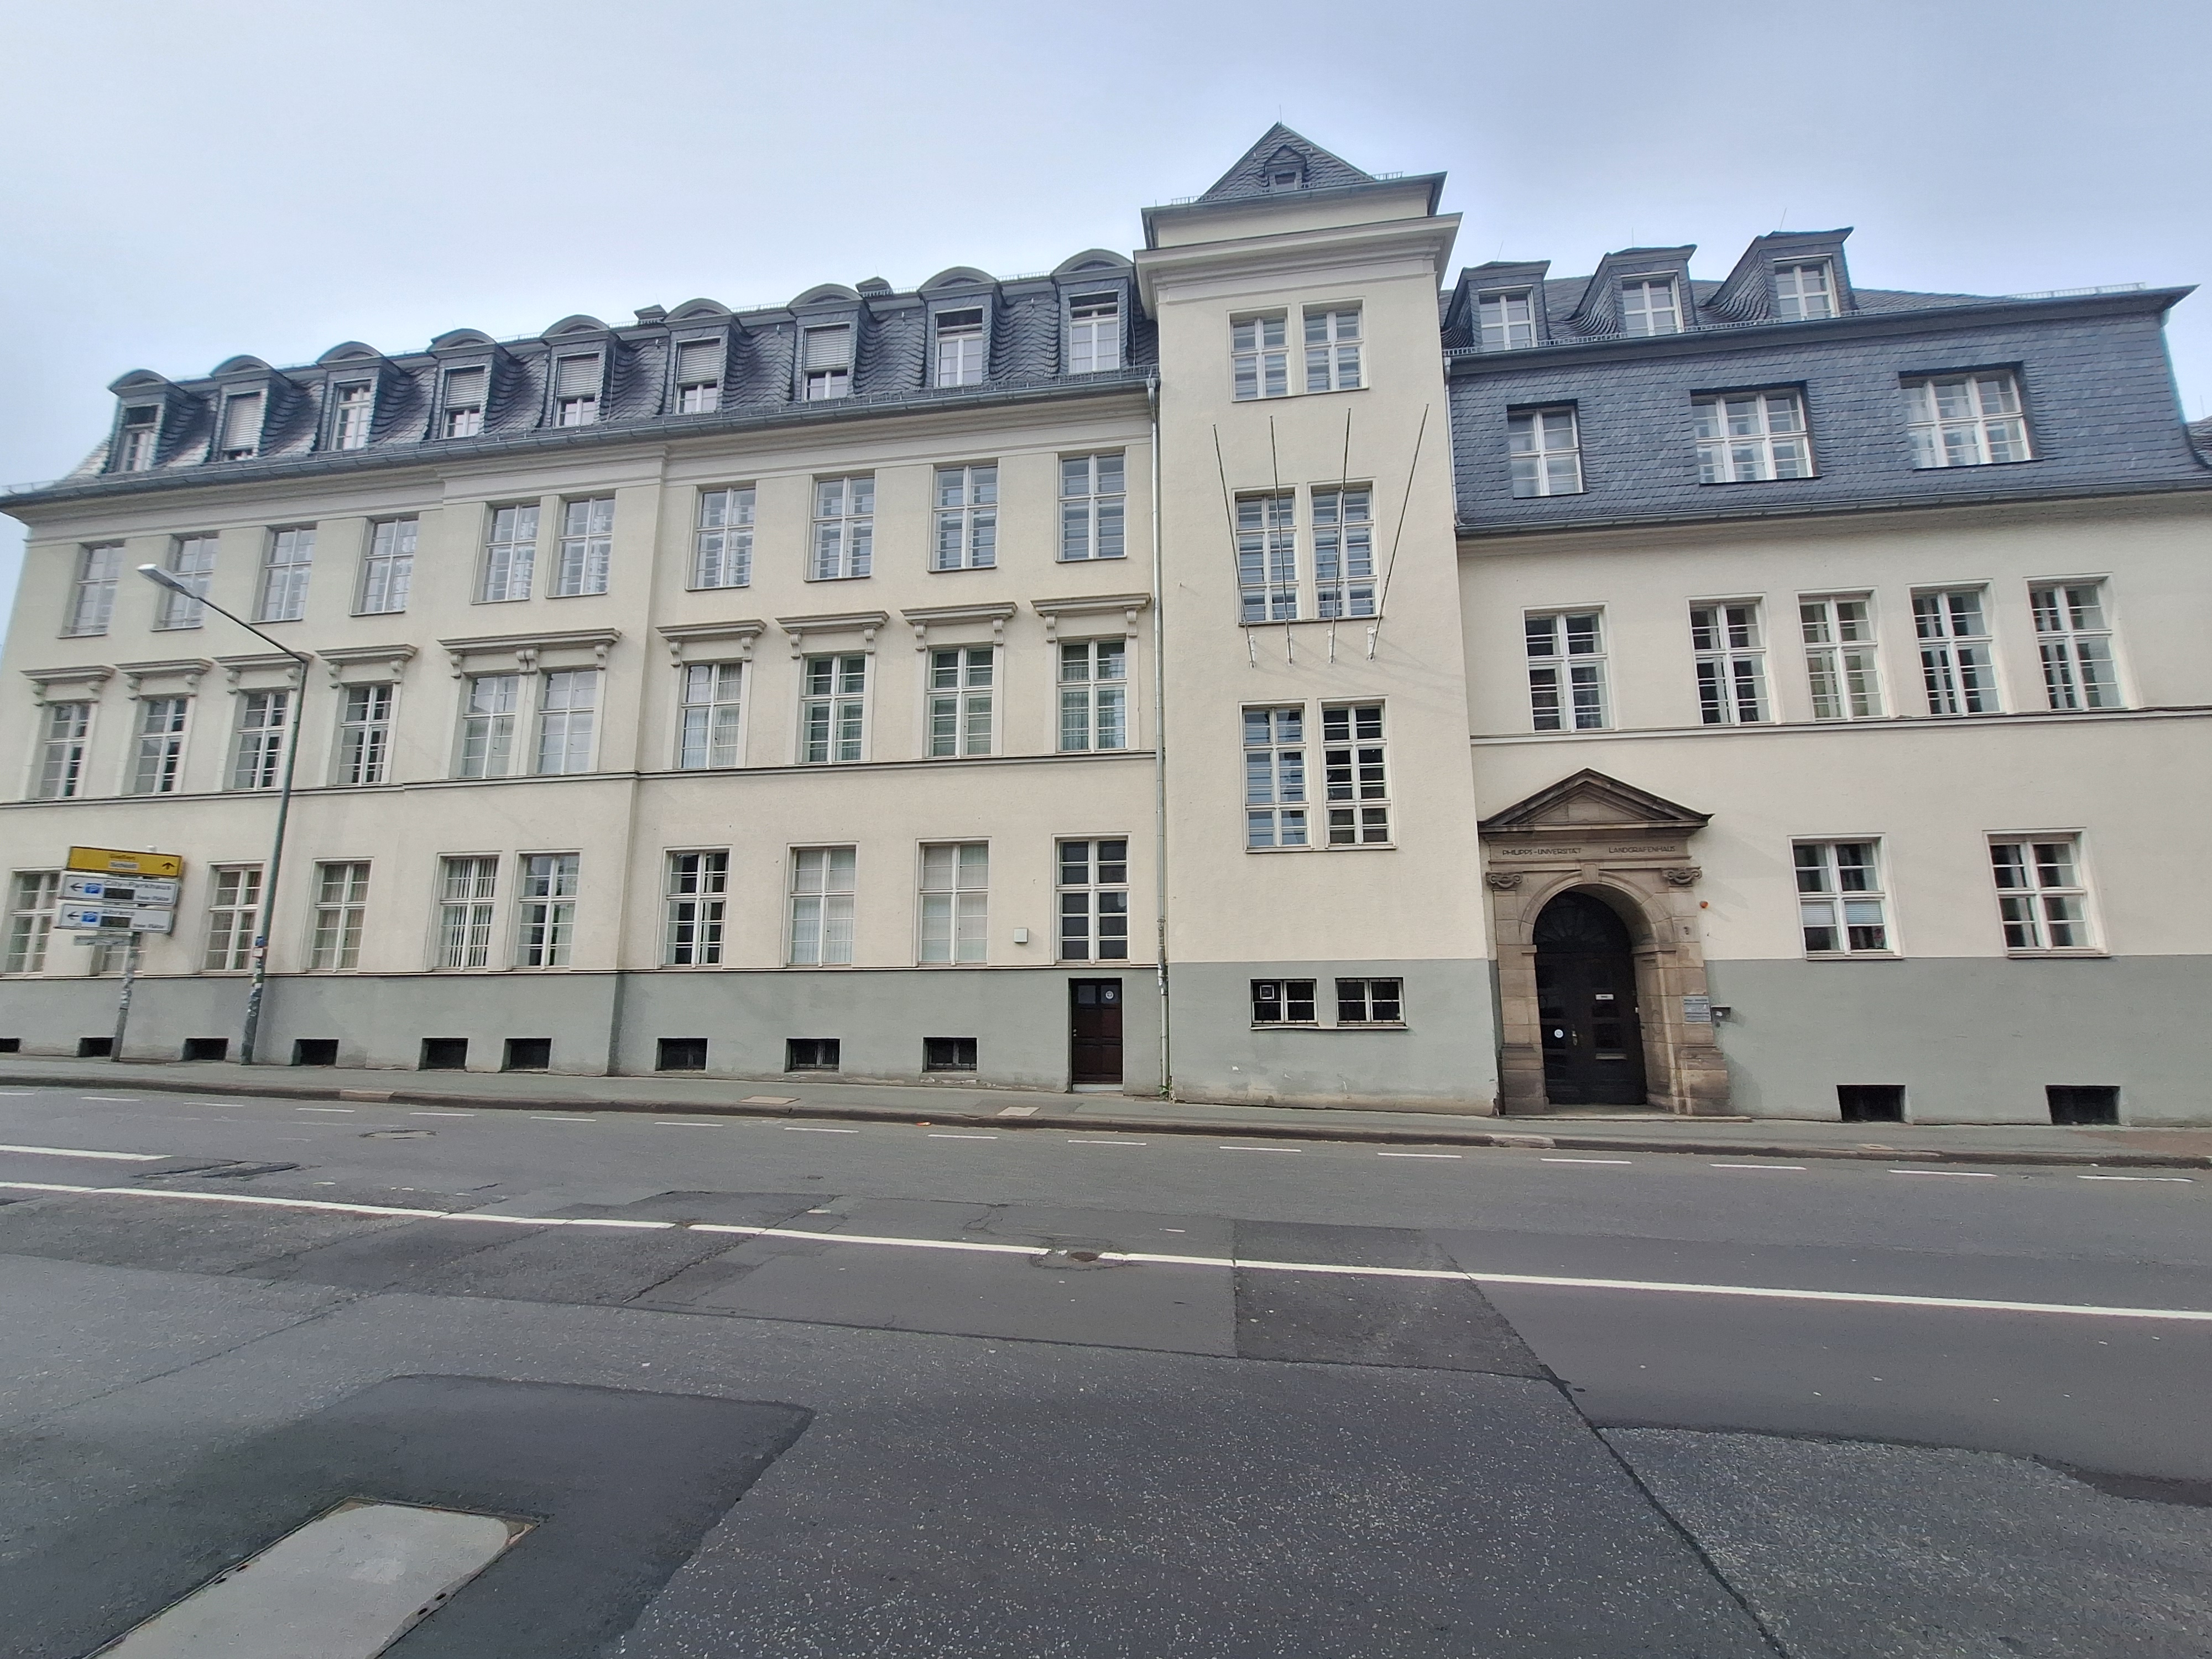
Building: Universitätsstraße 7